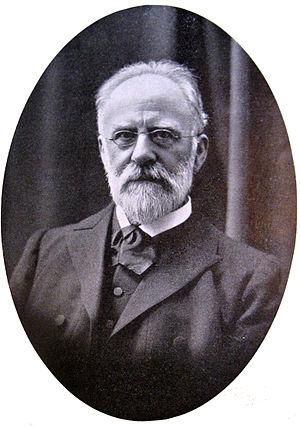
Emil Christian Hansen est un mycologue danois, né le 8 mai 1842 à Ribe et mort le 27 août 1909.